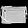
Label: Bag